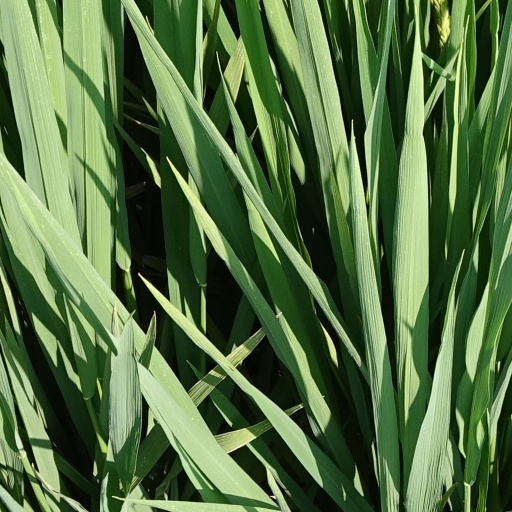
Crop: rice